Atri

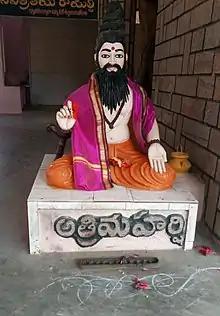
Atri statue at Atreyapuram village of AP.

Atri is one of the seven great Rishis or Saptarshi along with Agastya, Bhardwaja, Gautama, Jamadagni, Vashistha, and Vishvamitra. According to the legends of the Vedic era, sage Atri was married to Anasuya Devi. They had three sons, Dattatreya, Durvasa and Chandra. As per divine account, he is the last among the seven Saptarishis and is believed to have originated from the tongue. The wife of Atri was Anasuya, who is considered one of the seven female pativratas. When instructed by divine voice to do tapas, Atri readily agreed and did severe tapas. Pleased by his devotion and prayers, the Hindu trinity, namely, Brahma, Vishnu, and Shiva appeared before him and offered him boons. He sought all the three to be born to him. Another version of the legend states that Anasuya, by the powers of her chastity, rescued the three gods and in return, they were born as children to her. Brahma was born to her as Chandra, Vishnu as Dattatreya and Shiva in some part as Durvasa. The mention of Atri is found in various scriptures, with the notable being in "Rig Veda". He is also associated with various ages, the notable being in Treta Yuga during "Ramayana", when he and Anasuya advised Rama and his wife Sita. The pair is also attributed to bringing river Ganga down to earth, the mention of which is found in the "Shiva Purana".